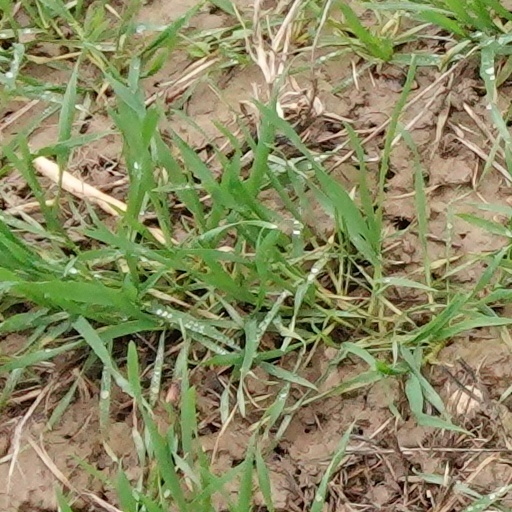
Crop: wheat